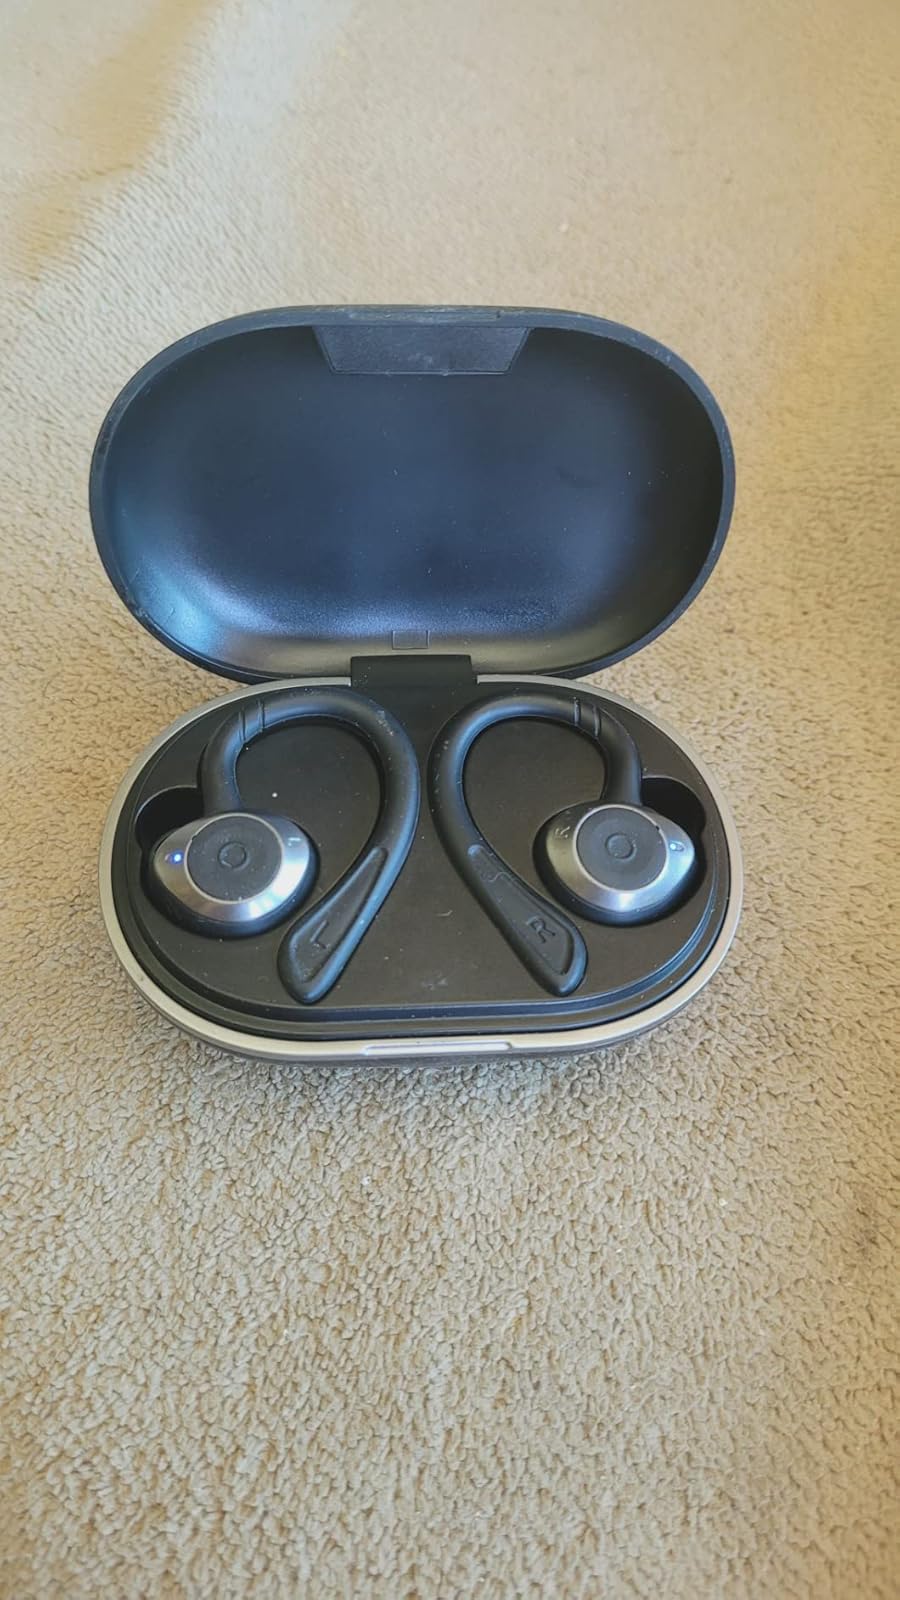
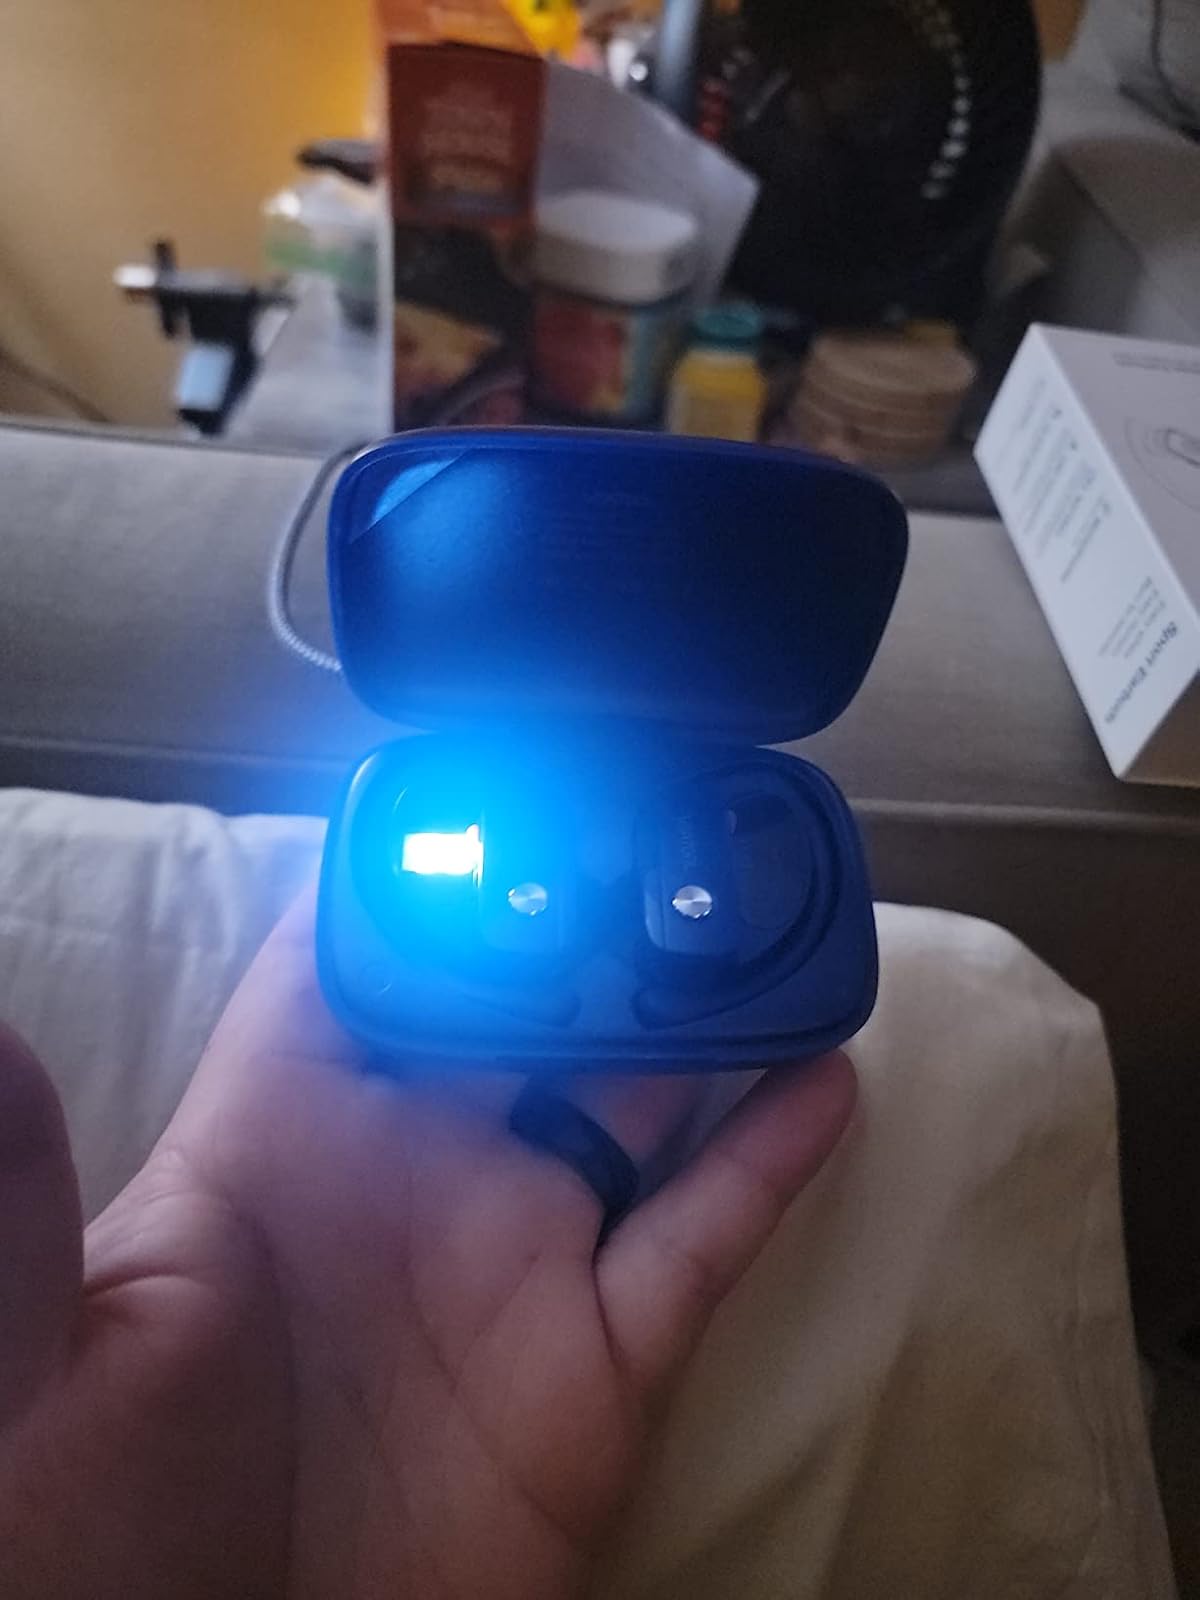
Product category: earbuds
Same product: no